Funk

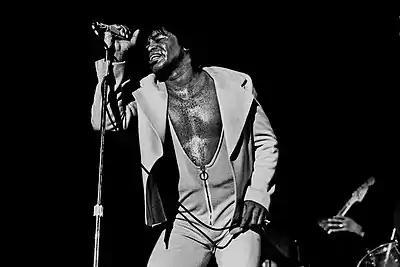
James Brown, a pioneer of funk, in 1973

Funk is a music genre that originated in African-American communities in the mid-1960s when musicians created a rhythmic, danceable new form of music through a mixture of various music genres that were popular among African-Americans in the mid-20th century. It deemphasizes melody and chord progressions and focuses on a strong rhythmic groove of a bassline played by an electric bassist and a drum part played by a percussionist, often at slower tempos than other popular music. Funk typically consists of a complex percussive groove with rhythm instruments playing interlocking grooves that create a "hypnotic" and "danceable" feel. It uses the same richly colored extended chords found in bebop jazz, such as minor chords with added sevenths and elevenths, and dominant seventh chords with altered ninths and thirteenths.